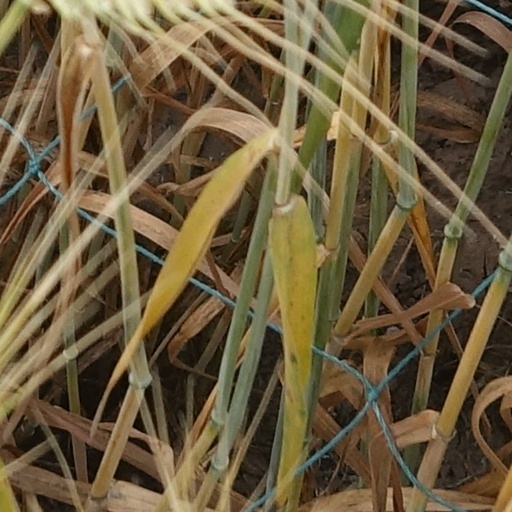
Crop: wheat